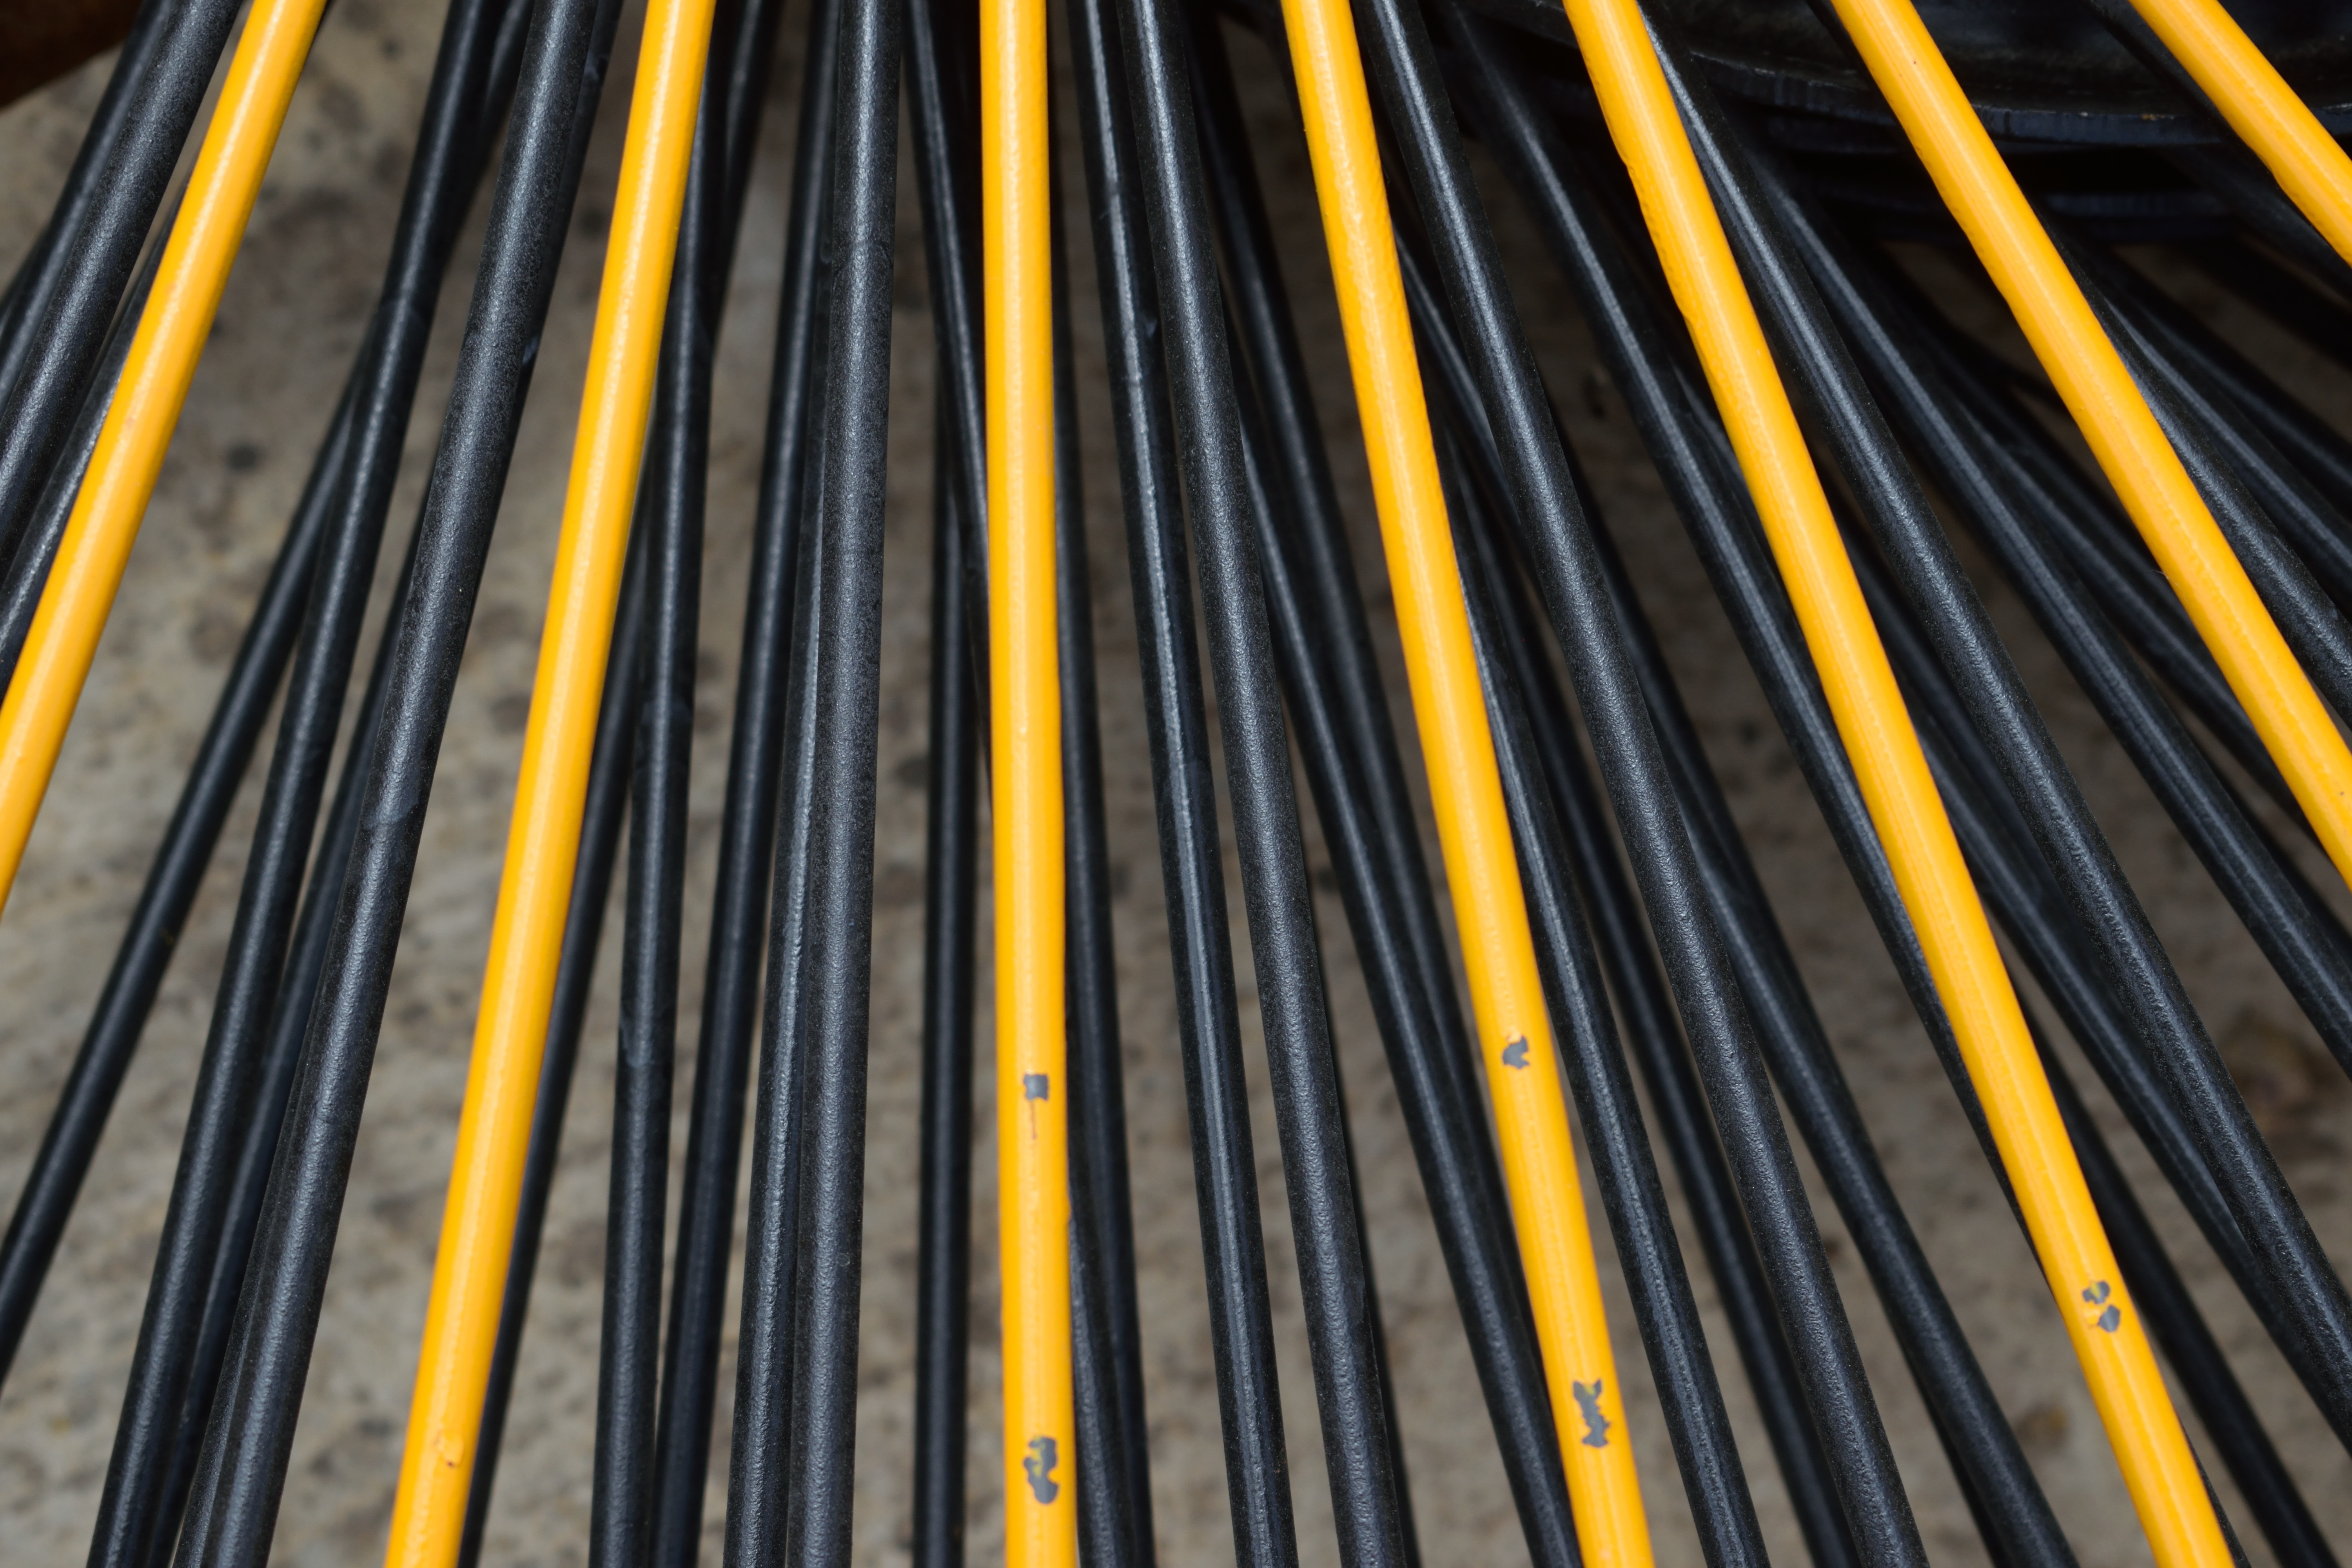
wing, wood, texture, cable, line, color, metal, black, yellow, material, design, shape, cue stick